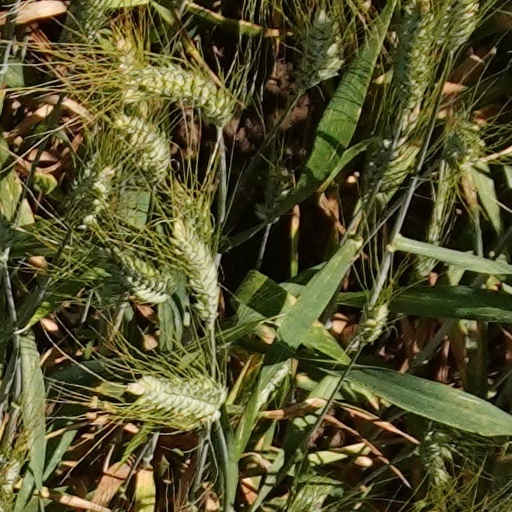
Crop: wheat